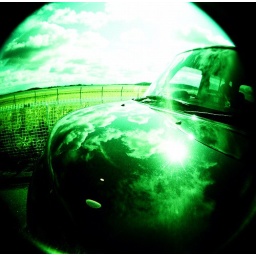
sky in the car